PL-15

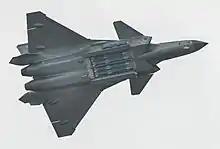
A Chengdu J-20 with four PL-15 inside the weapons bay

The PL-15 is developed by Luoyang-based China Airborne Missile Academy (CAMA). The missile was test fired in 2011 and referenced by Chinese state media in 2015. It was spotted in 2013 mounted on a prototype of Chengdu J-20.